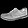
Label: Sneaker